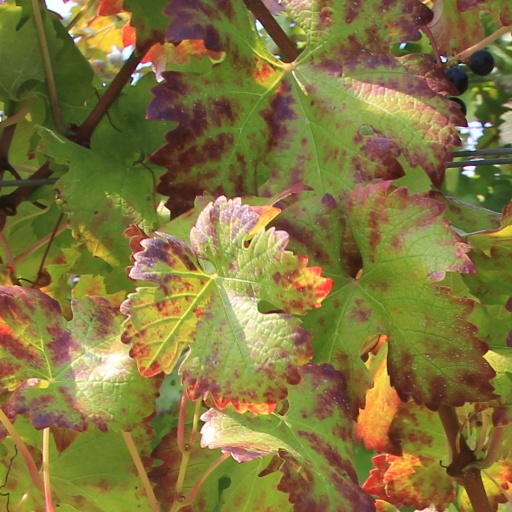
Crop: grape